Bulk carrier

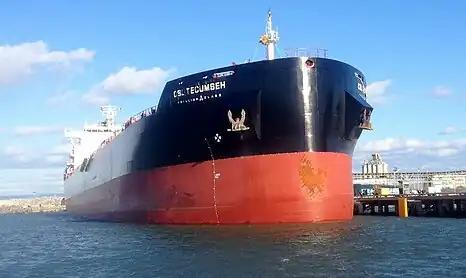
Unloaded "Trillium"-class dry bulk carrier at the Port of Redwood City

Several factors affect the cost to move a bulk cargo by ship. The bulk freight market is very volatile, with the type of cargo, size of the vessel, and the route traveled all affecting the final price. Moving a capesize load of coal from South America to Europe cost anywhere from $15 to $25 per ton in 2005. Hauling a panamax-sized load of aggregate materials from the Gulf of Mexico to Japan that year could cost as little as $40 per ton to as much as $70 per ton.